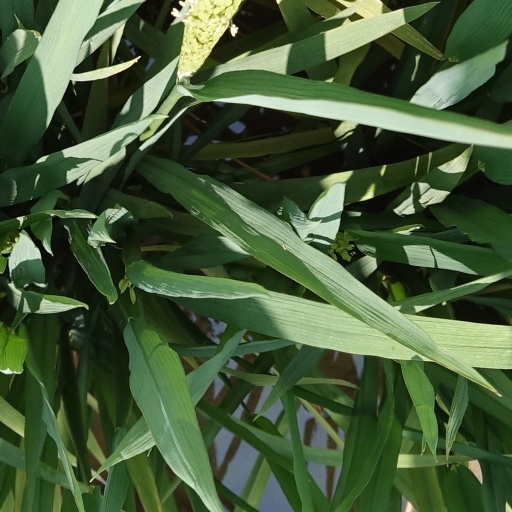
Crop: rice